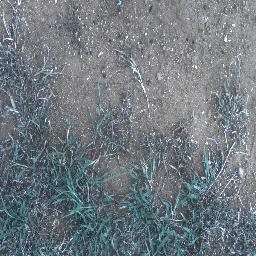
Label: negative